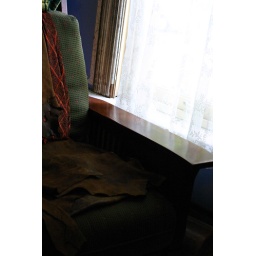
my chair by the window